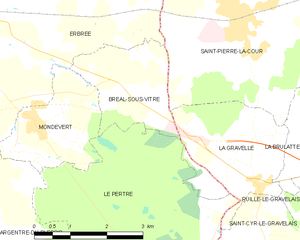
Bréal-sous-Vitré est une commune française située dans le département d'Ille-et-Vilaine en région Bretagne, peuplée de 646 habitants.